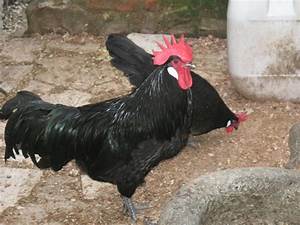
Label: chicken